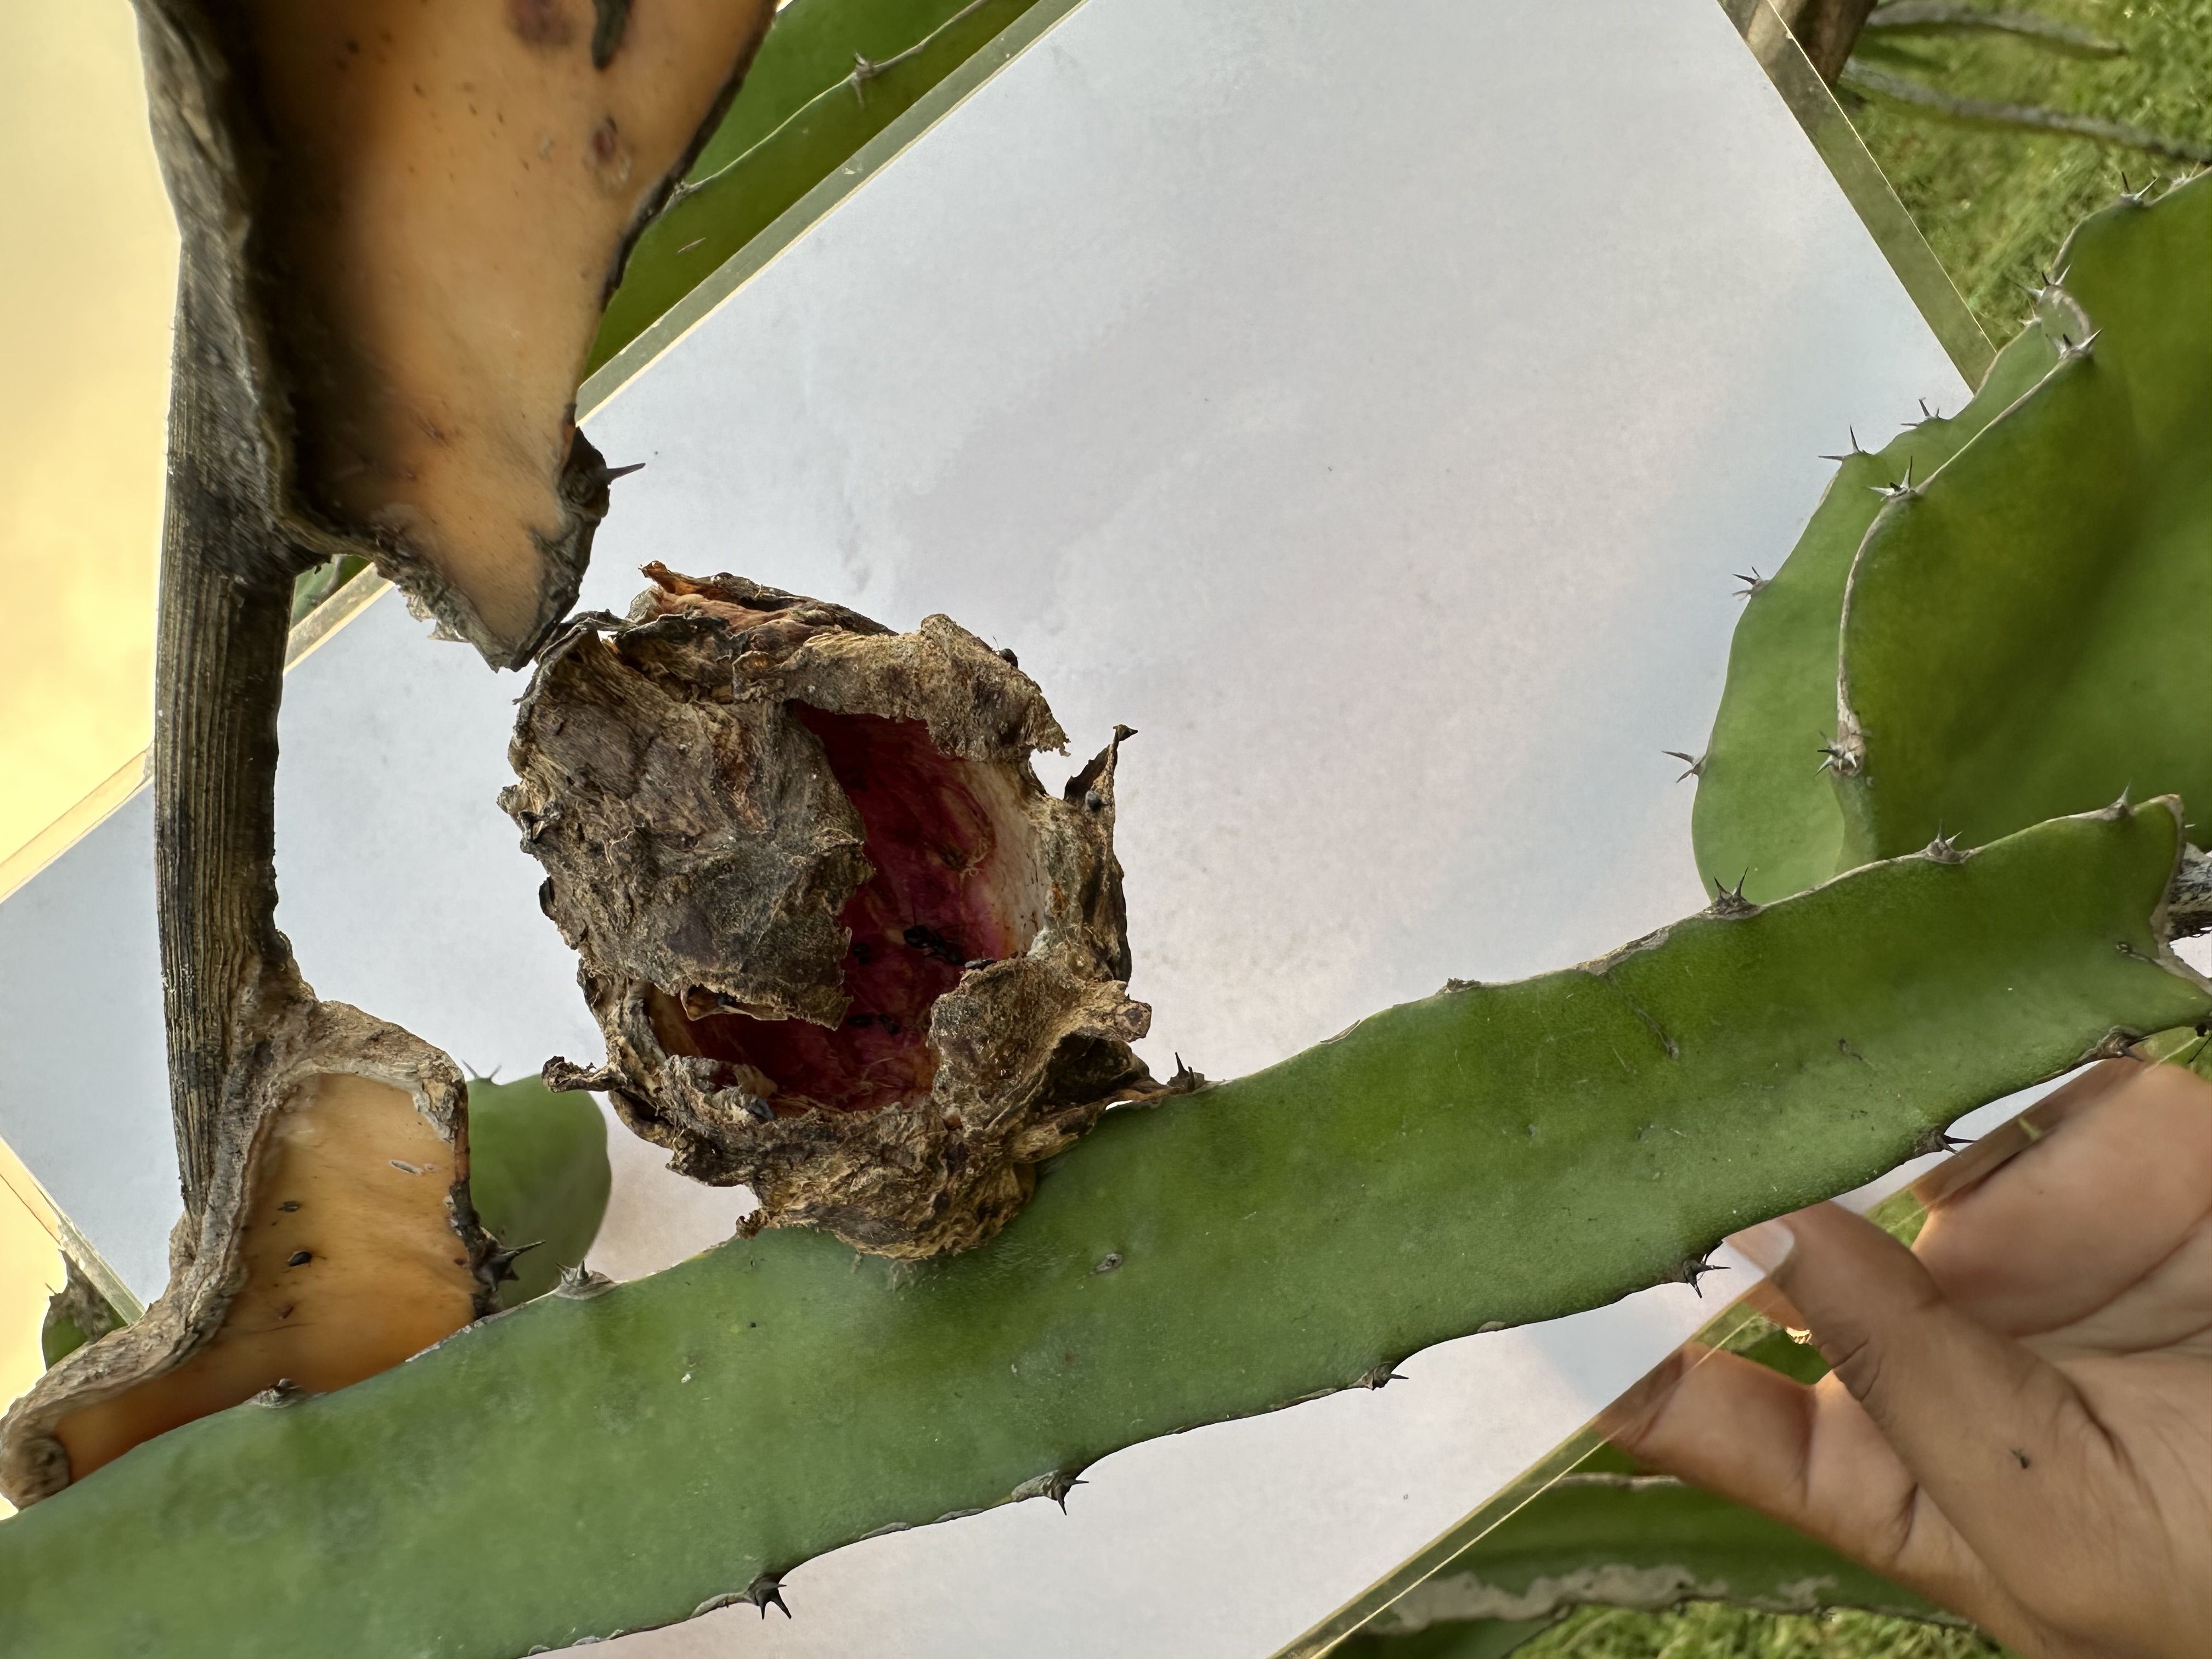
Label: Bad fruit